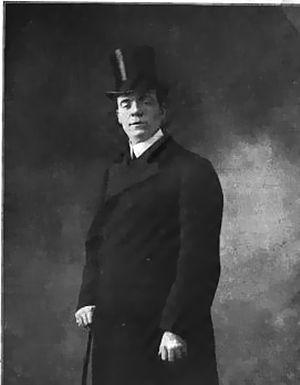
Pierre Wolff est un auteur dramatique français, né à Paris le 1ᵉʳ janvier 1865 et mort le 27 juillet 1944.